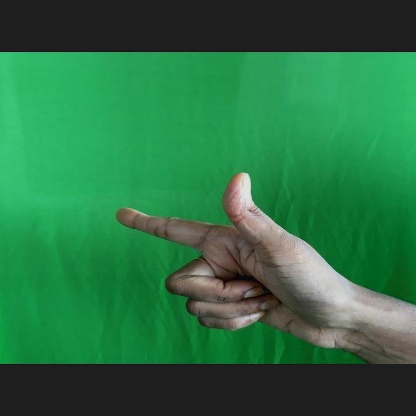
Mudra: Chandrakala